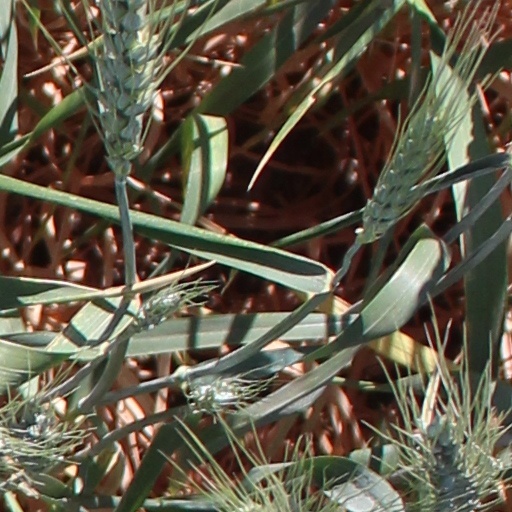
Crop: wheat